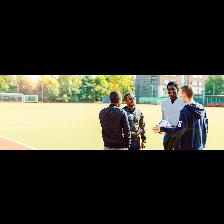
Label: Human